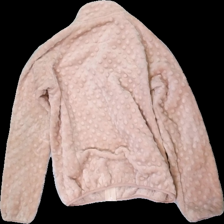
View: back
Type: Sweater
Category: Children
Brand: Not in the list
Brand text on label: Petit cherie
Colors: Pink
Material: 100% Polyester
Cut: Regular
Size: 134
Price range: <50
Recommended usage: Export